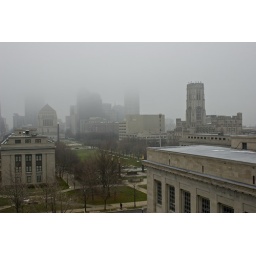
Downtown Indianapolis taken from a fifth floor window in the newly opened public library.